Australian country music

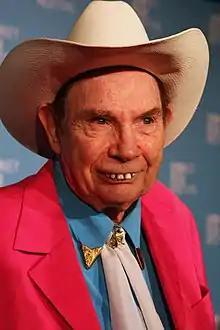
Chad Morgan, the "clown prince" of Australian country music. Morgan performed from the 1950s until 2024 before his death on 1 January 2025. His works are peppered with colourful Australian vernacular.

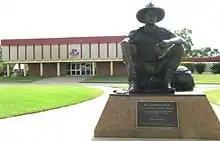
Statue of "The Cunnamulla Fella" erected as a tribute to songwriter Stan Coster and singer Slim Dusty

Smoky Dawson cut his first recording in 1941: "I'm a Happy Go Lucky Cowhand". In 1952, Dawson began a radio show, and went on to national stardom as a yodelling, whip cracking, knife throwing, singing cowboy of radio, TV and film.